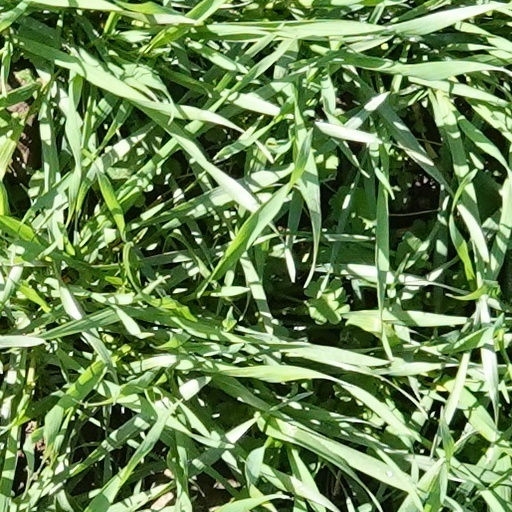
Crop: wheat